Chad Green (pitcher)

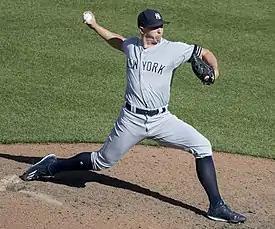
Green with the New York Yankees in 2017

On December 9, 2015, the Tigers traded Green and Luis Cessa to the New York Yankees for Justin Wilson. He received a non-roster spring training invitation on February 5, 2016. He began the year with the Scranton/Wilkes-Barre RailRiders.